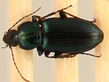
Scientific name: Poecilus scitulus
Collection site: North Sterling NEON (STER), plot STER_027